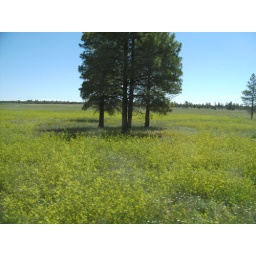
What you dont see are the pale white flowers beneath the yellow.